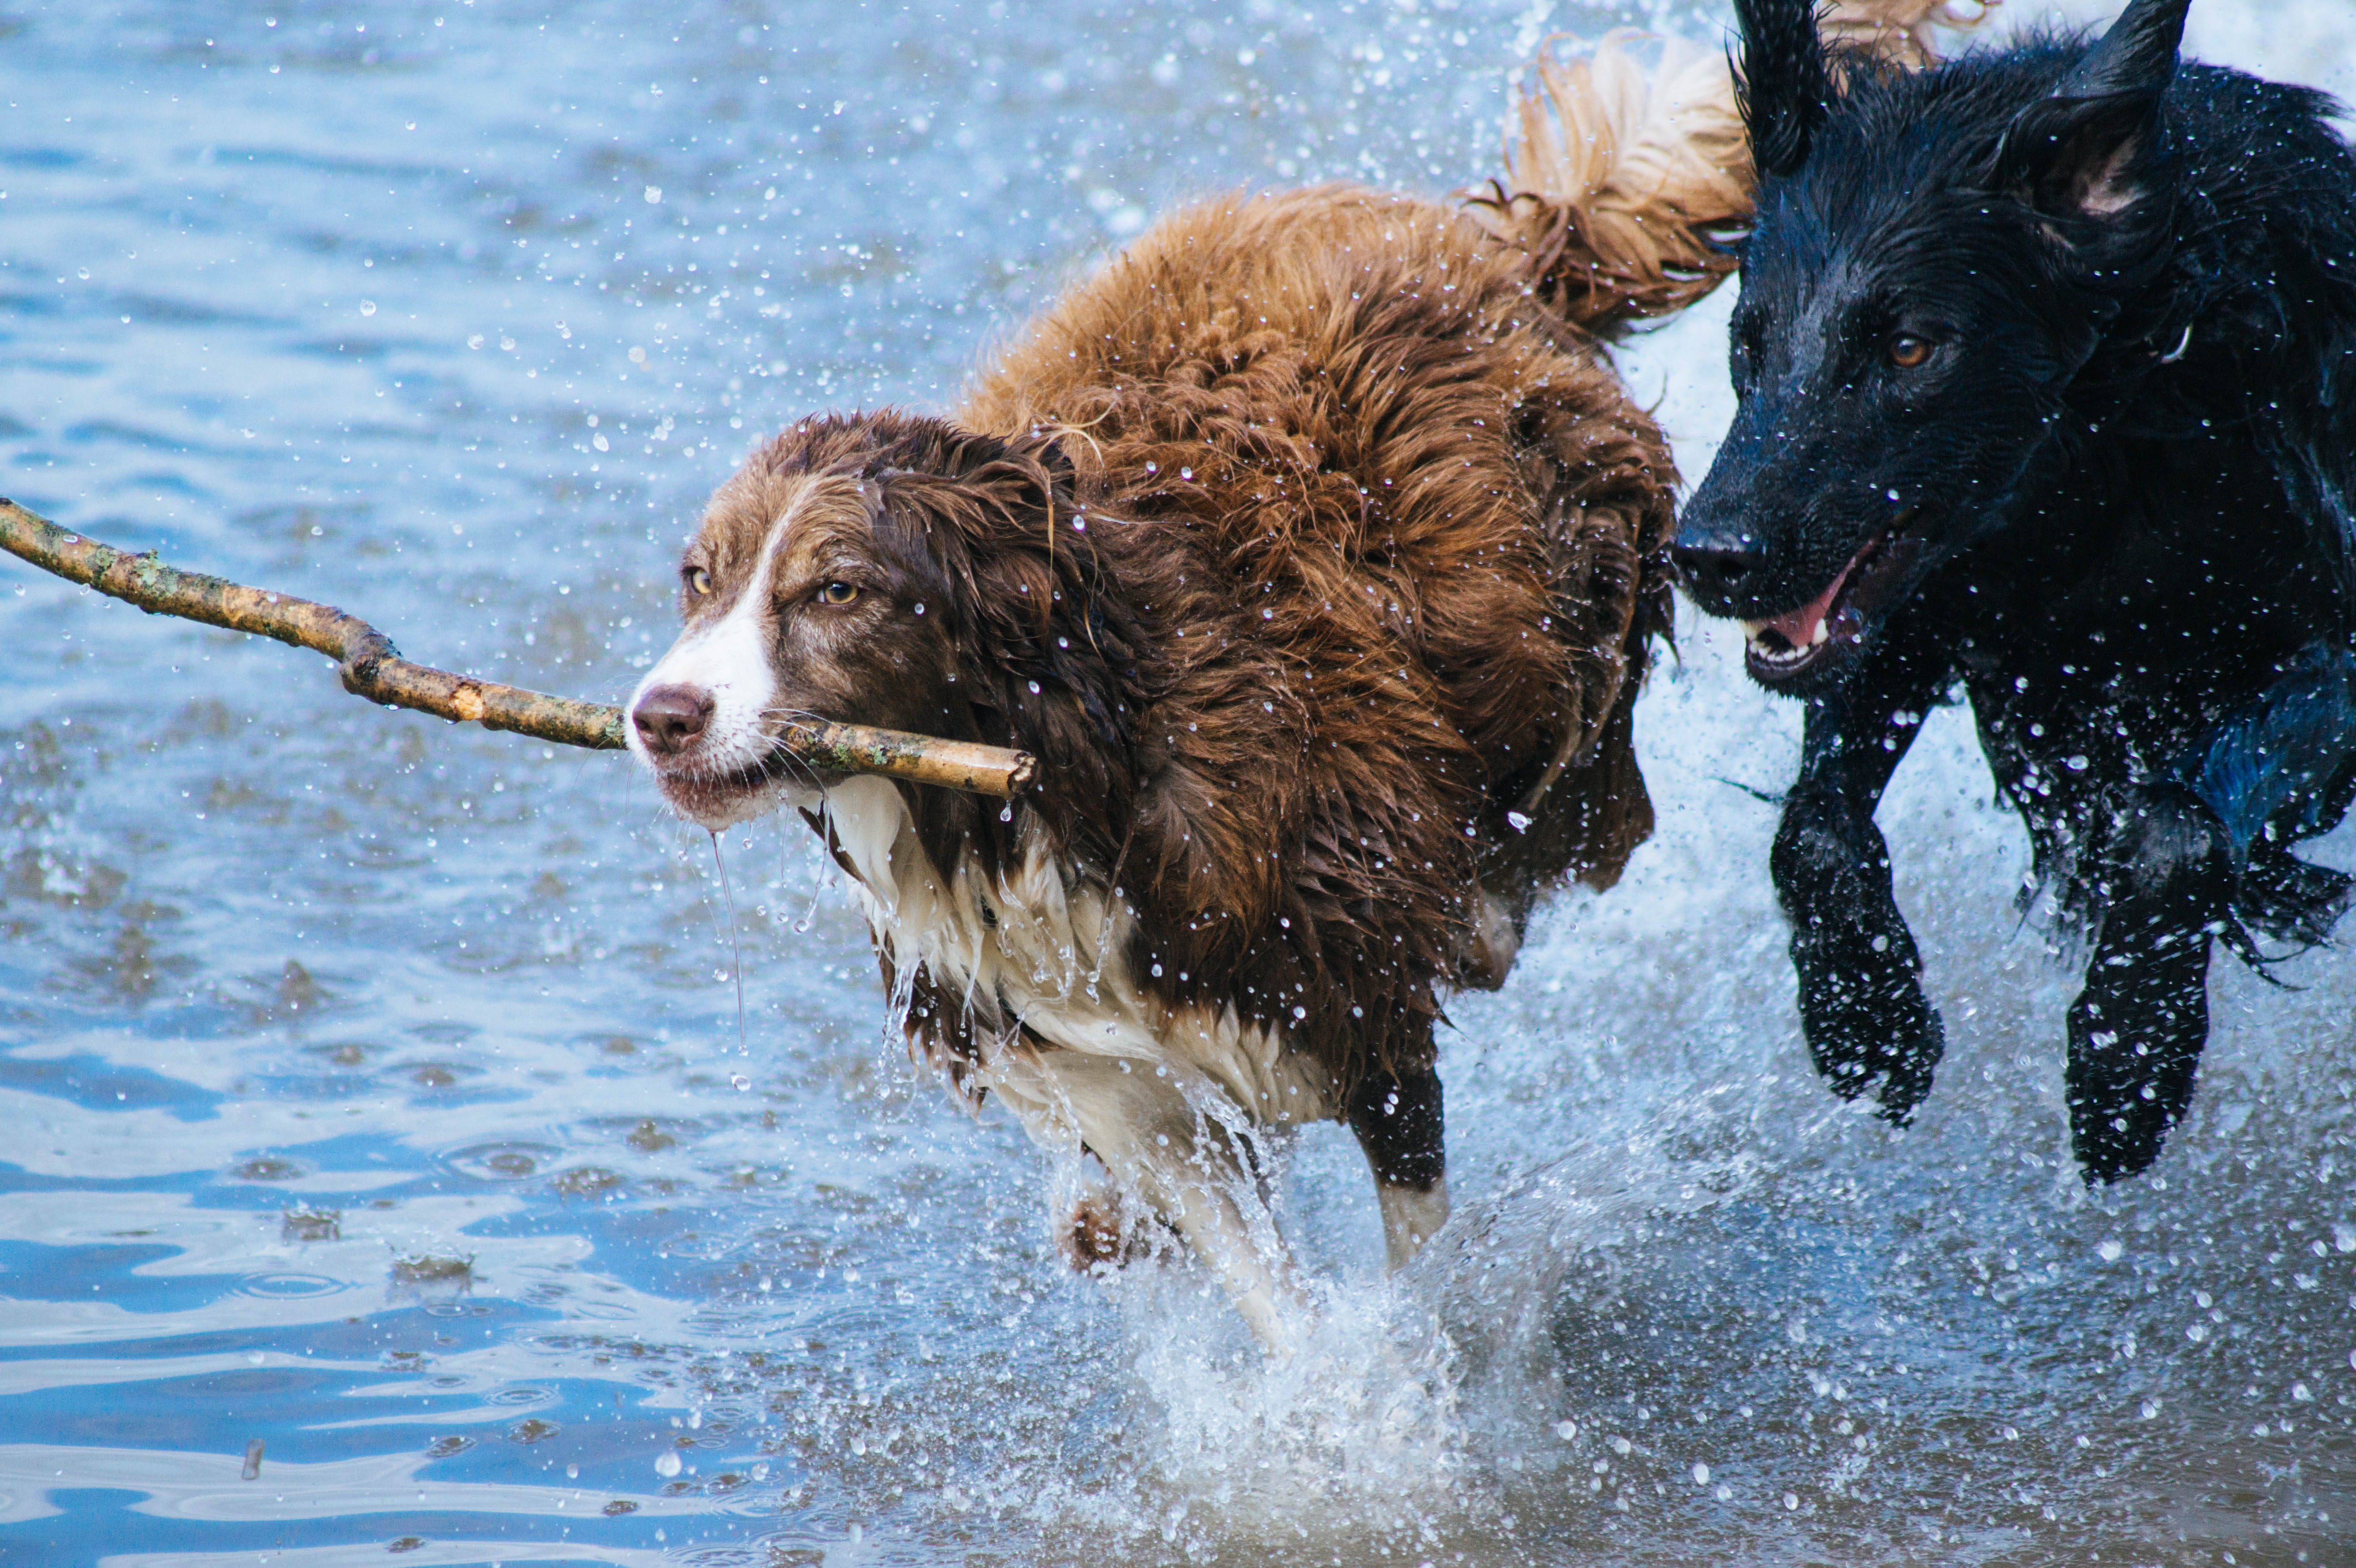
water, dog, pet, mammal, dogs, animals, vertebrate, newfoundland, stick, dog like mammal